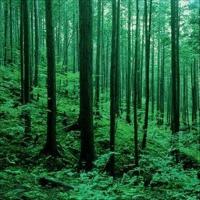
Weather: cloudy or overcast